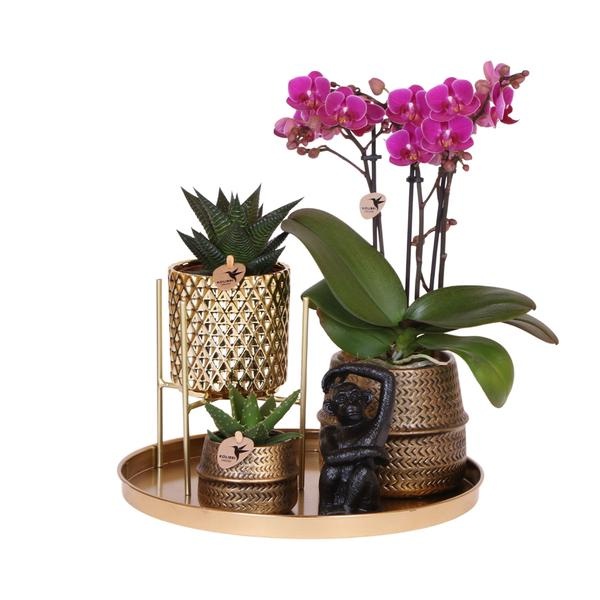
Komplettes Pflanzenset Hotel Chic - lila | Grünpflanzen mit lila Phalaenopsis-Orchidee inkl. Keramik-Ziertöpfe und Zubehör
Das schicke Thema nur für Partys? Keineswegs, mit dem kompletten Pflanzenset Hotel Chic kann jeder Tag schick sein. Ein wunderschönes Set, das zu eleganten, coolen und schicken Interieurs passt. In dem Set finden Sie den Diamond Topf und die Groove-Töpfe für einen verspielten Twist, Monkey Long Tail und ein goldenes Tablett. Das Set enthält die violette Morelia-Orchidee zusammen mit Sukkulenten in den Töpfen. Die Phalaenopsis-Orchidee bildet 2-3 Zweige aus. Pflege der Orchidee Gießen Sie Ihre Orchidee einmal pro Woche, indem Sie den Topf in Wasser tauchen. Lassen Sie die Orchidee danach gut abtropfen, bevor Sie die Zimmerpflanze wieder in ihren Ziertopf setzen. Wählen Sie einen hellen Platz, aber nicht in direktem Sonnenlicht, mit einer Raumtemperatur zwischen 18 und 21 Grad. Außerdem sollte die Orchidee nicht in der Nähe eines Ofens oder einer Heizung stehen. Verpackung und Lieferung Unsere Pflanzen werden direkt von unserer Gärtnerei zu Ihnen geliefert. Sie werden in einem speziell entwickelten Versandkarton verpackt, der sicherstellt, dass Pflanzen und Töpfe beim Versand nicht beschädigt werden. *Da wir mit lebenden Produkten arbeiten, können die abgebildeten Arten geringfügig von den Fotos abweichen.
Brand: Everspring
Category: Home & Garden > Plants